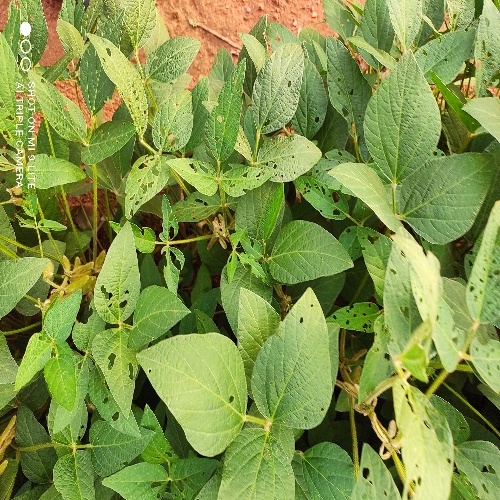
Label: Caterpillar